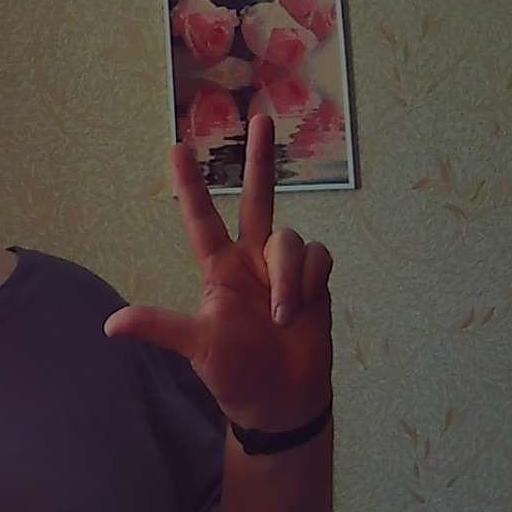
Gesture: three2